List of kosher restaurants

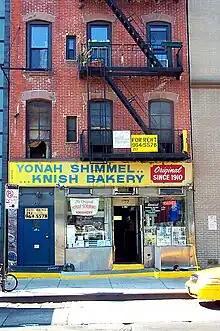
Yonah Shimmel's Knish Bakery specializes in knishes.

This is a list of notable kosher restaurants. A kosher restaurant is an establishment that serves food that complies with Jewish dietary laws ("kashrut"). These businesses, which also include diners, cafés, pizzerias, fast food, and cafeterias, and are frequently in listings together with kosher bakeries, butchers, caterers, and other similar places, differ from kosher-style establishments, which offer traditionally Jewish foods made from non-kosher ingredients (i.e., Katz's Delicatessen is kosher-style, meaning they sell all-beef frankfurters made from non-kosher beef).